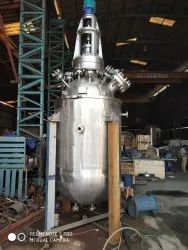
Label: High_Pressure_Reactor